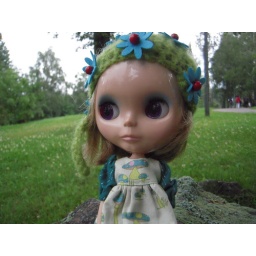
ramona. wearing a hat from gaia, and a dress by me.